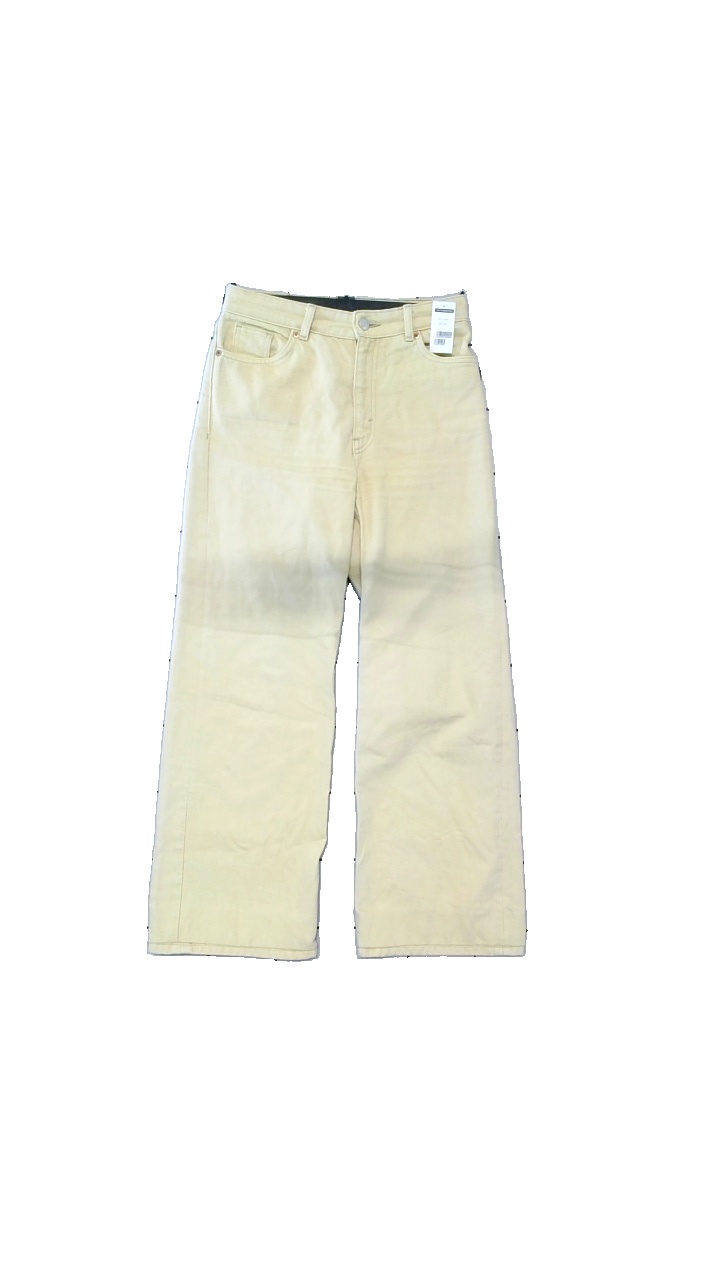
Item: Trousers (Ladies)
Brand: Monki
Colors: Yellow
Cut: Loose
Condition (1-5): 5
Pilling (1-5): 3
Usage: Reuse
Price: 50-100